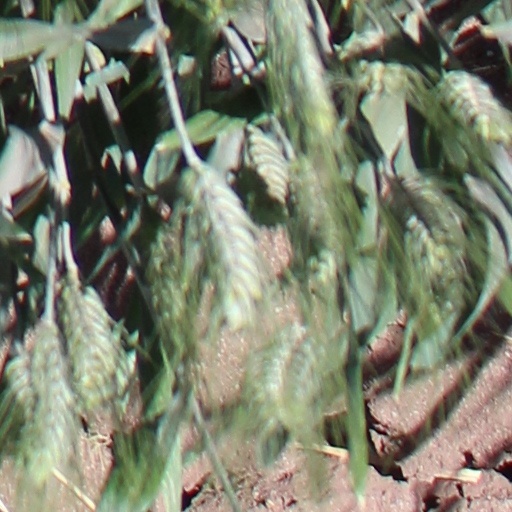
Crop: wheat